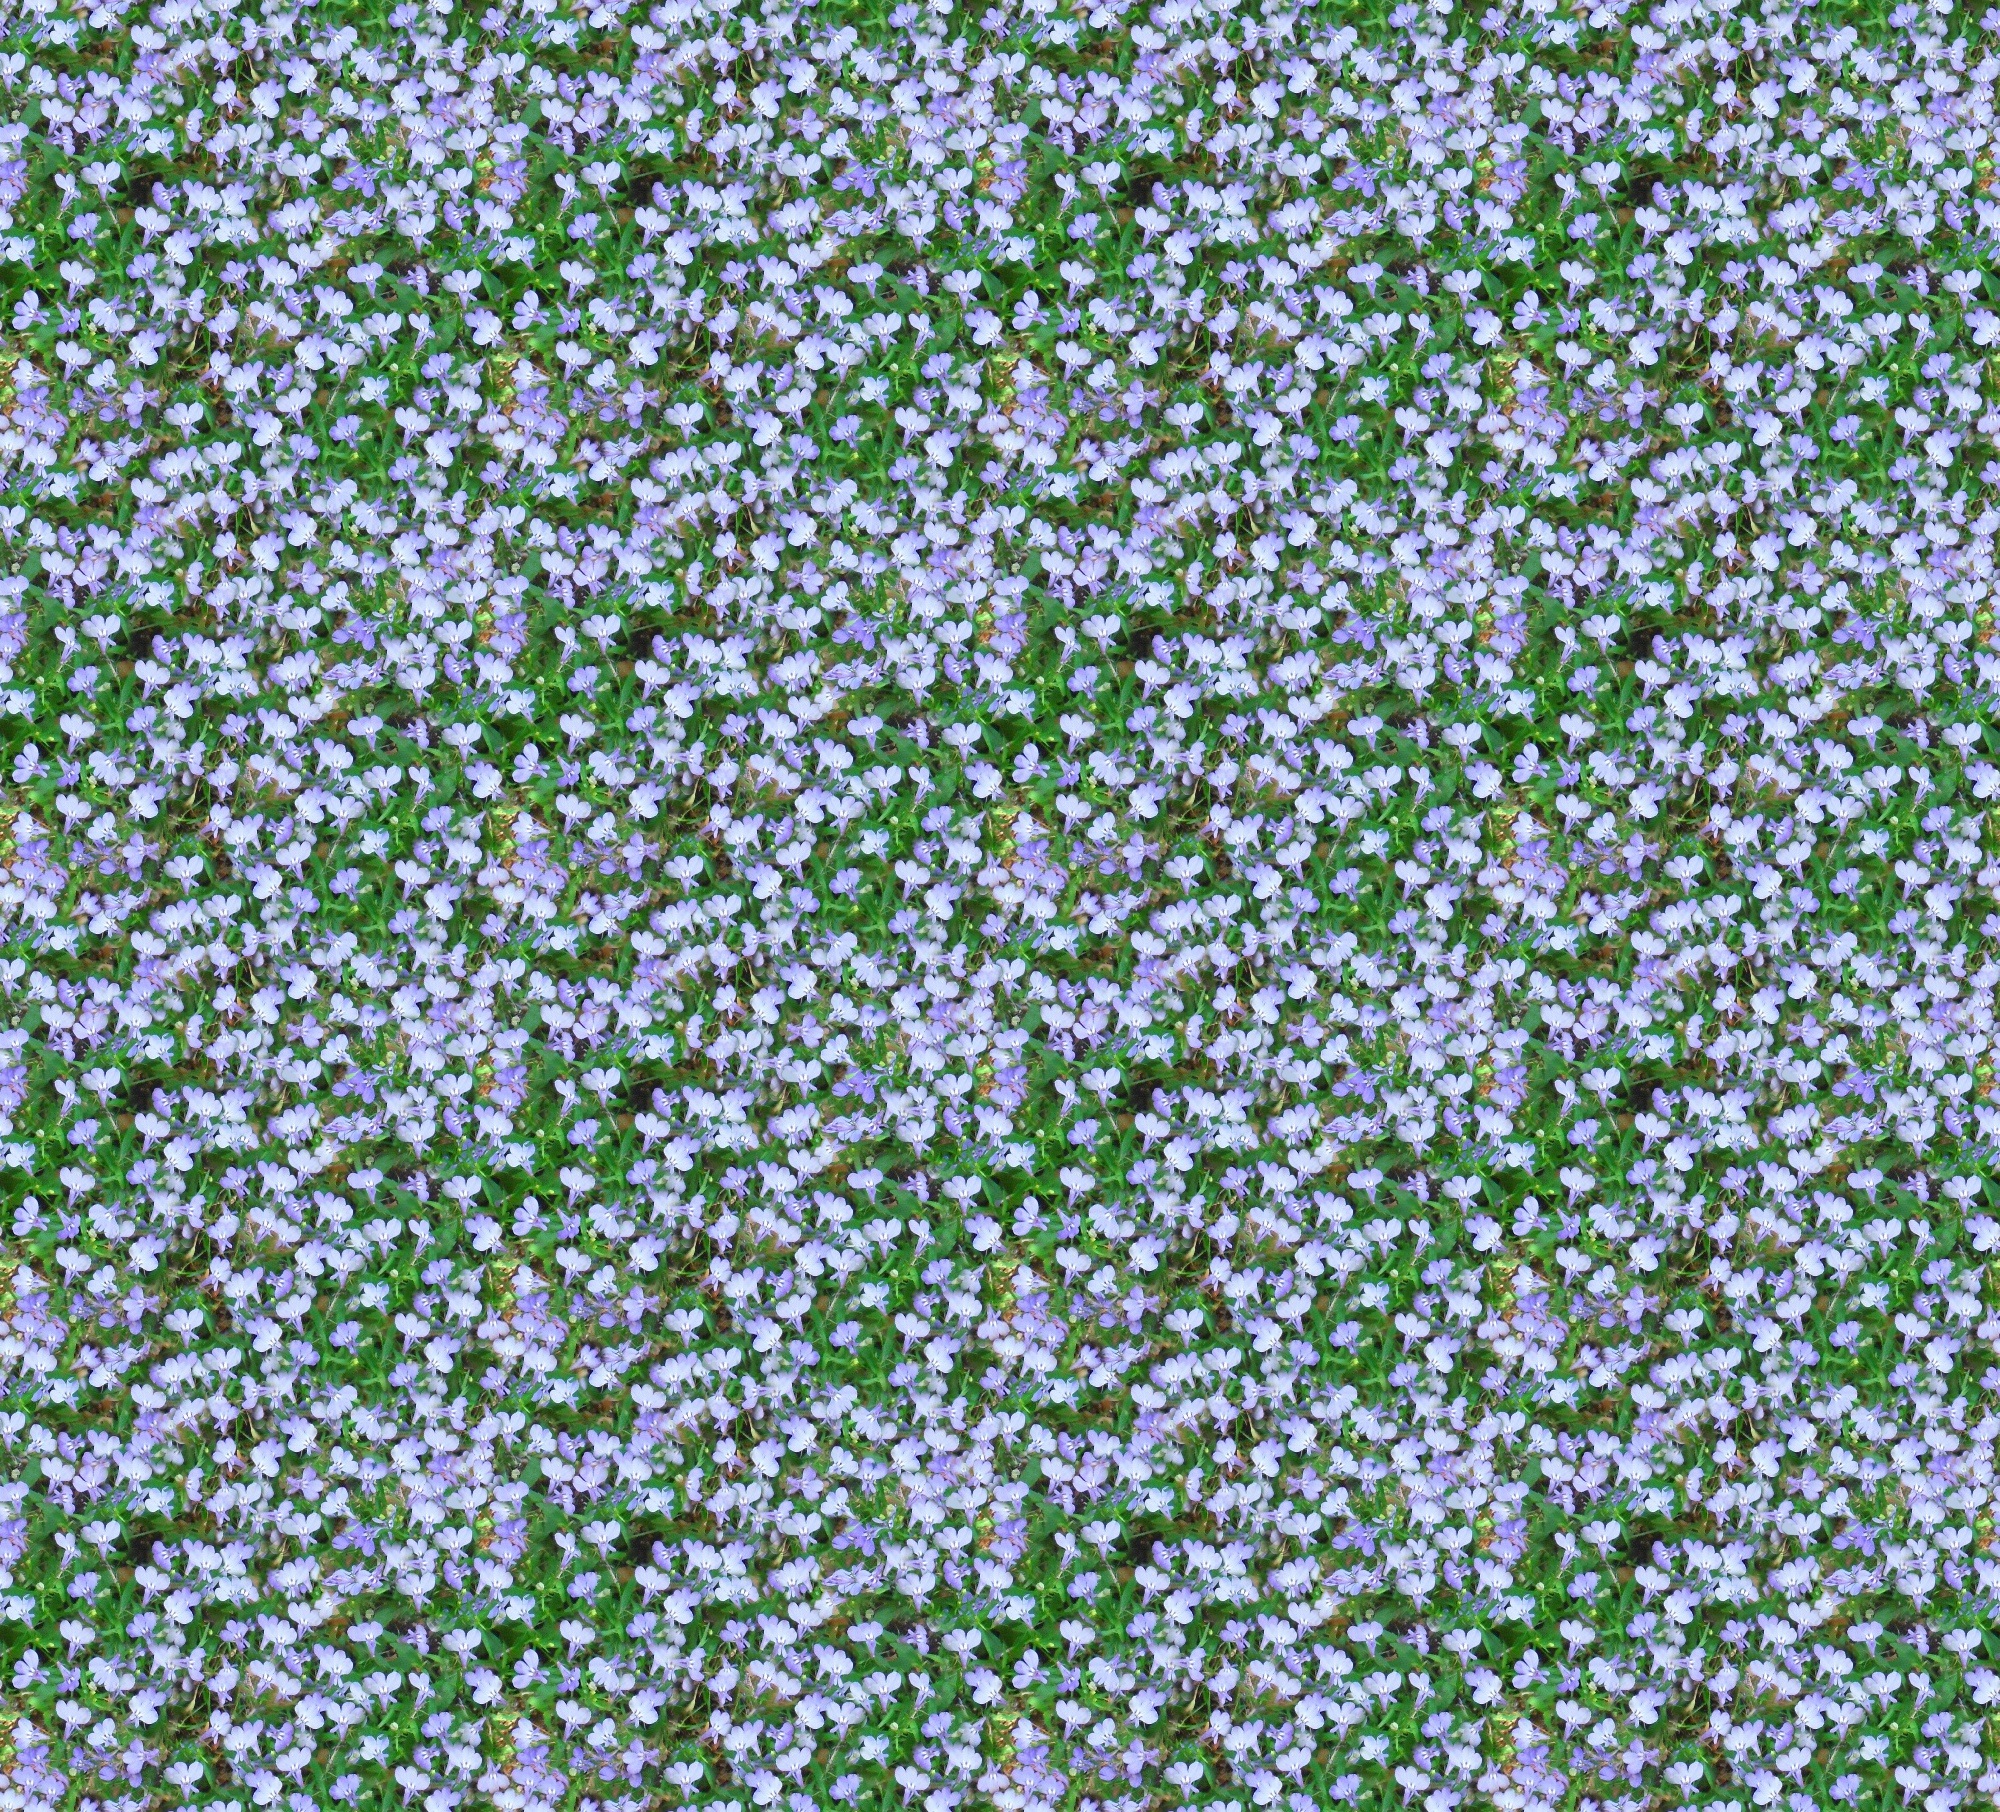
grass, branch, plant, leaf, chain, flower, pattern, line, green, garden, flowers, shrub, collage, seamless, floret, blue flowers, flooring, light blue, countless, lobelia